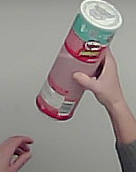
Product: pringles_original